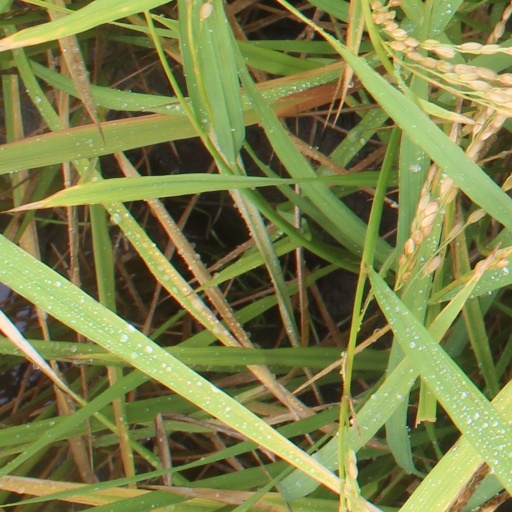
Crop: rice